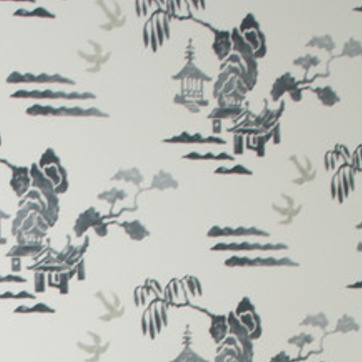
Material: wallpaper